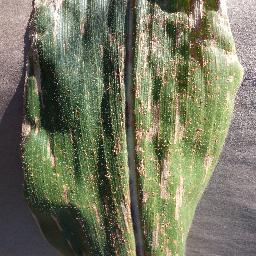
Label: Corn___Cercospora_leaf_spot Gray_leaf_spot